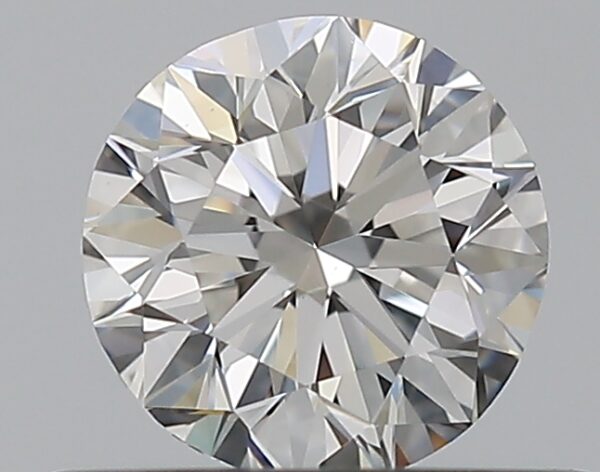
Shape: round
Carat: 0.5
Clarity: VS1
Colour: E
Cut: VG
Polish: EX
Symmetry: VG
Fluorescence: N
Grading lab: GIA
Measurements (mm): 4.96 x 5.01 x 3.19